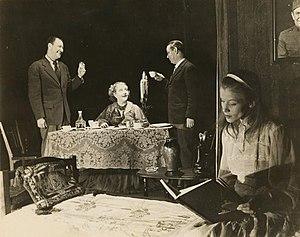
Anthony Ross est un acteur américain, né le 23 février 1909 à New York, ville où il est mort le 26 octobre 1955.
Julie Haydon est une actrice américaine, née Donella Lightfoot Donaldson le 10 juin 1910 à Oak Park et morte le 24 décembre 1994 à La Crosse.
La Ménagerie de verre est une des premières pièces de Tennessee Williams, écrite en 1944.